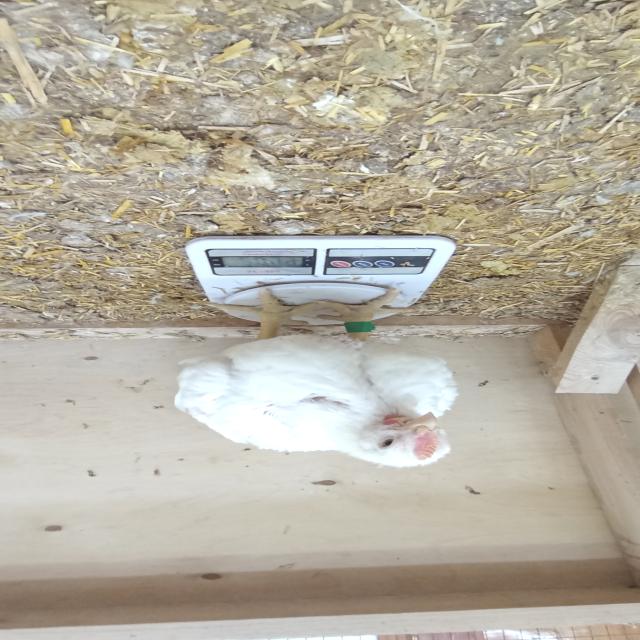
Weight: 2093 g